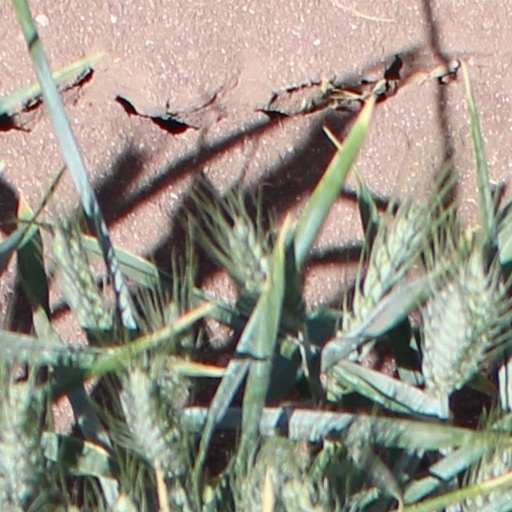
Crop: wheat